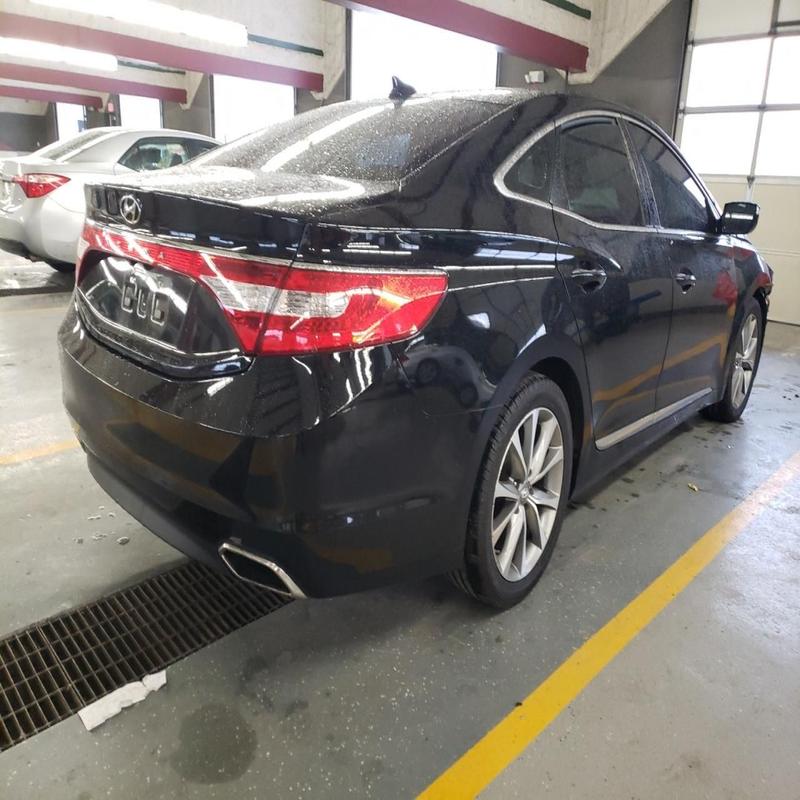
Aucun dommage détecté.
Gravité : aucun